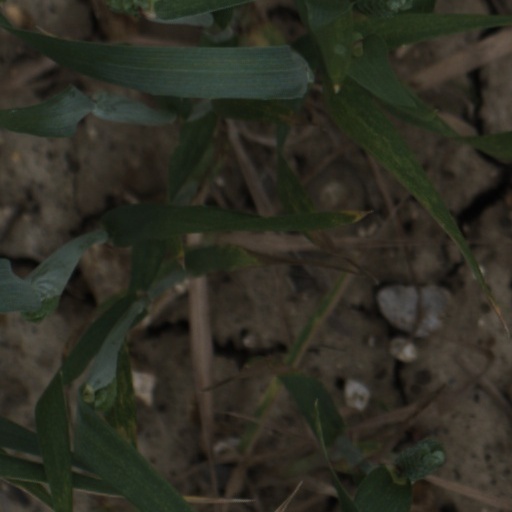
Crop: wheat